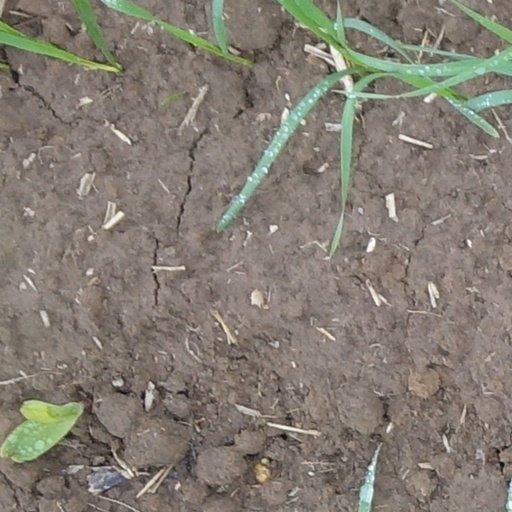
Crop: wheat